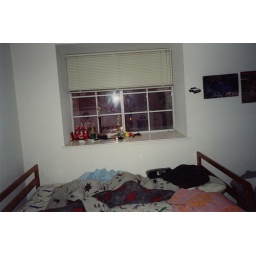
mapleplain house, ian s bedroom with granite ledge in front of window